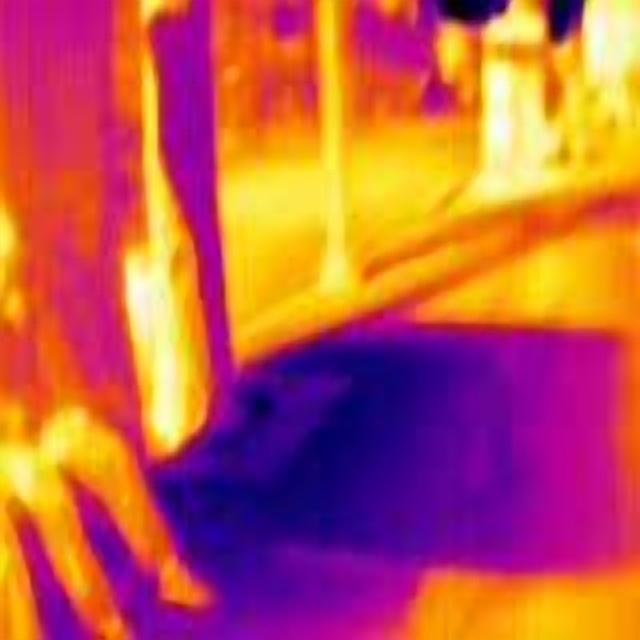
Detected objects:
label: person